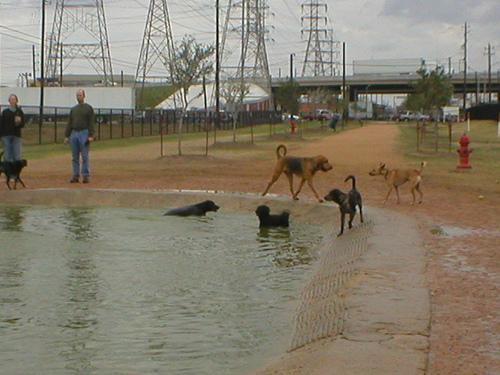
bloodhound